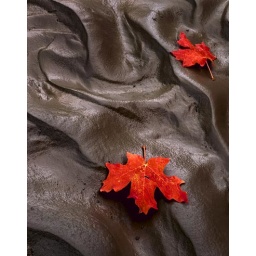
I love the orange leaves against the muddy background. I also love the pattern that the water has drawn into the mud.